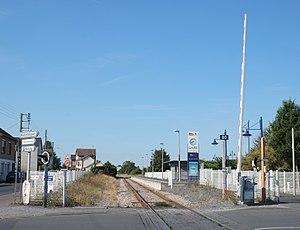
La gare de Dives-sur-Mer-Port-Guillaume est une gare ferroviaire française de la ligne de Mézidon à Trouville - Deauville, située sur le territoire de la commune de Dives-sur-Mer, dans le département du Calvados, en région Normandie.